Nintendo video game consoles

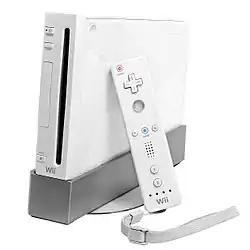
Wii console (left) and Wii Remote (right)

The GameCube was released on September 14, 2001. It was Nintendo's sixth generation home console, the same generation as Sega's Dreamcast, Sony's PlayStation 2, and Microsoft's Xbox. Until the console's unveiling at Space World 2000, the design project was known as "Dolphin"—this can still be seen in the console and its accessories' model numbers. The GameCube is the most compact sixth generation console. The GameCube is Nintendo's first game console to use optical discs rather than game cartridges. An agreement with the optical drive manufacturer Matsushita led to a DVD-playing GameCube system named the Panasonic Q, which was only released in Japan. Much of Nintendo's core line-up centered on sequels to their established hit franchises such as "Super Mario Sunshine", "Super Smash Bros. Melee", "", "Metroid Prime", "Pokémon Colosseum", and "Star Fox Adventures", while new franchises like "Animal Crossing" and "Pikmin" were born, although the former franchise had seen a Japan-exclusive release on the N64. The GameCube has sold 21.74 million units.